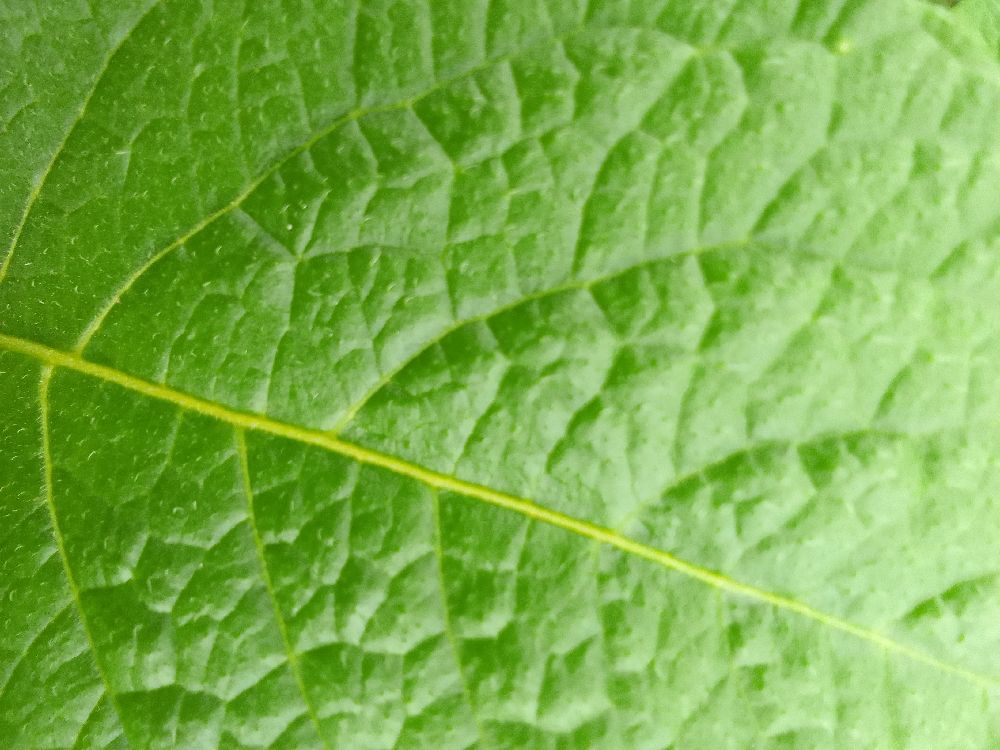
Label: Healthy